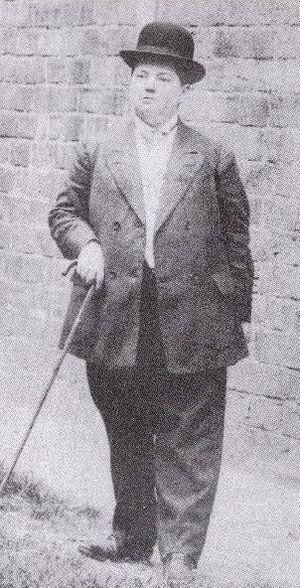
Madeleine Pelletier (18 mai 1874 - 19 décembre 1939) est une militante féministe et socialiste libertaire française. Elle fut la première femme médecin diplômée en psychiatrie en France.
Dès ses origines, l'anarchisme a joué un rôle important dans la promotion de l'amour libre.
Madeleine Pelletier, née le 18 mai 1874 à Paris et morte le 29 décembre 1939 à Épinay-sur-Orge, est en 1906 la première femme médecin diplômée en psychiatrie en France. Elle est également connue pour ses multiples engagements politiques et philosophiques et fait partie des féministes les plus engagées au regard de la majorité des féministes françaises du XXᵉ siècle.
L'anarchisme et la franc-maçonnerie adogmatique et libérale, sans avoir une histoire commune, ont généré de nombreux débats au sein du mouvement libertaire, notamment du fait de l'adhésion à des obédiences maçonniques, en France ou en Europe, de figures notoires.